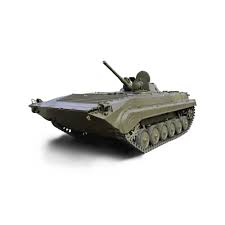
Label: BMP